Sivaganga district

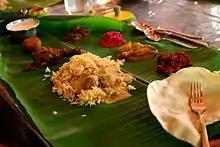
Chettinad cuisine

Chettinad is the homeland of the Nattukottai Chettiars (Nagarathar), a prosperous banking and business community. It is well known for its Chettinad cuisine, which is very hot and spicy. In fact, Chettinad has one of the South Indian cuisines with large number of specialty restaurants. A typical meal will have meat, a large number of courses, and is served on a banana leaf.